Dele Adebola

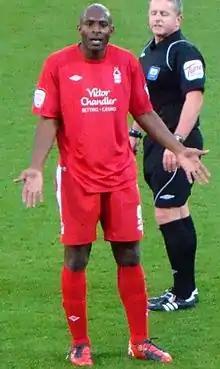
Adebola playing for Nottingham Forest in November 2010

In August 2002, Adebola signed a one-year contract with Crystal Palace, after impressing former manager Trevor Francis in a trial. He played one season at the club, where he proved his fitness, making 48 appearances in all competitions.